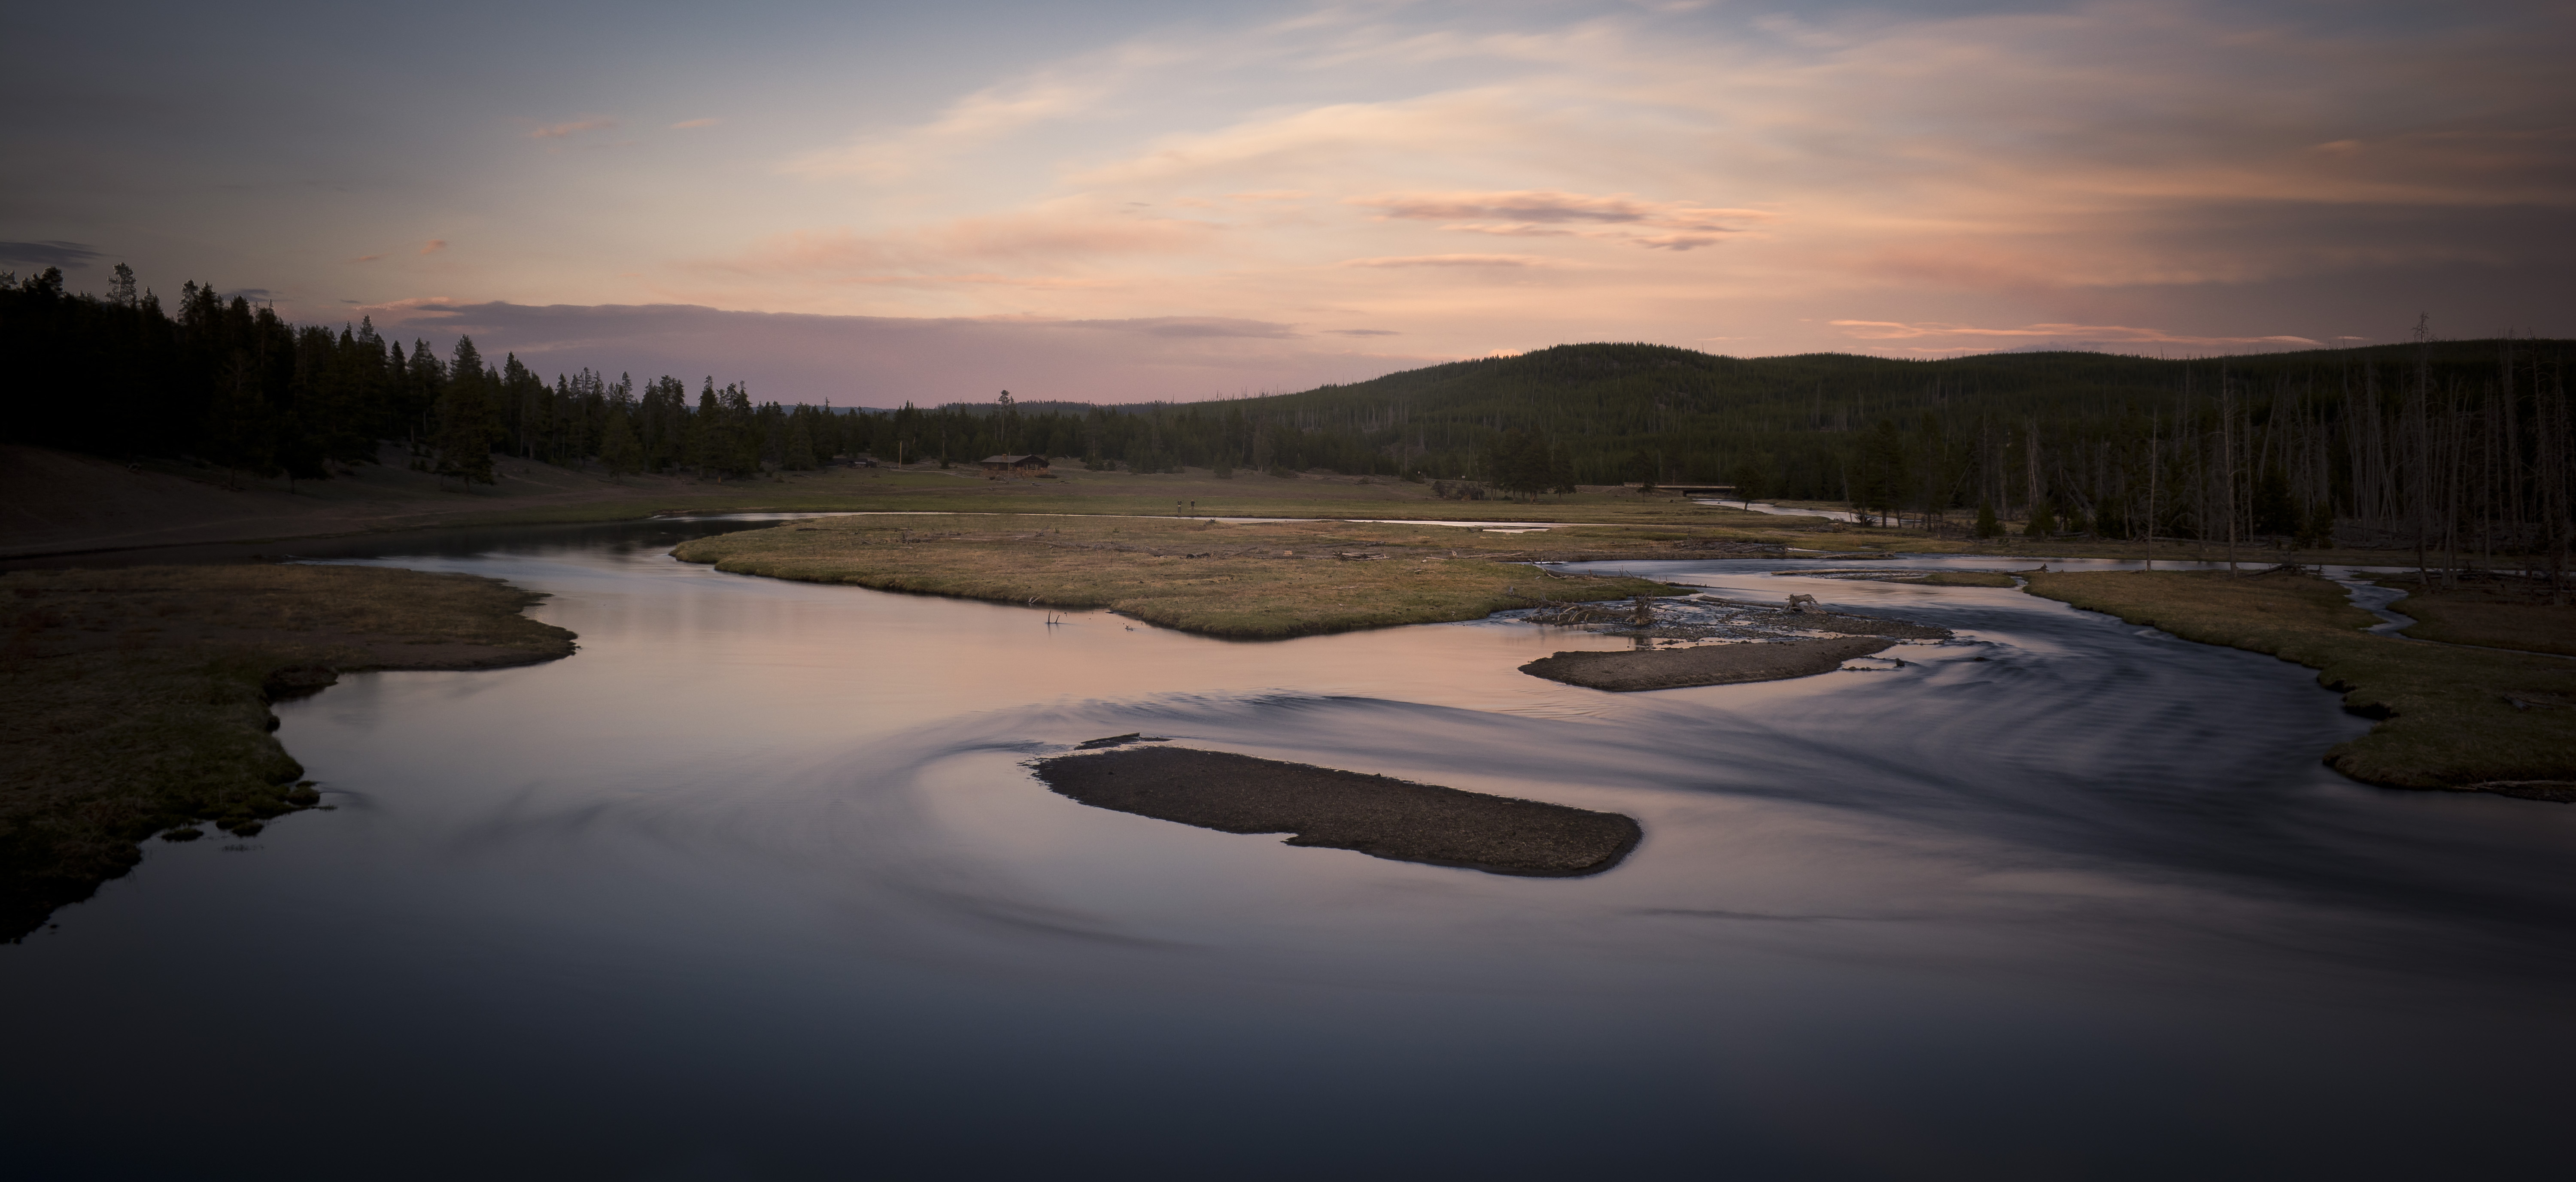
landscape, water, nature, marsh, wilderness, mountain, cloud, sunrise, sunset, morning, lake, dawn, river, dusk, evening, reflection, reservoir, wetland, loch, natural environment, atmospheric phenomenon